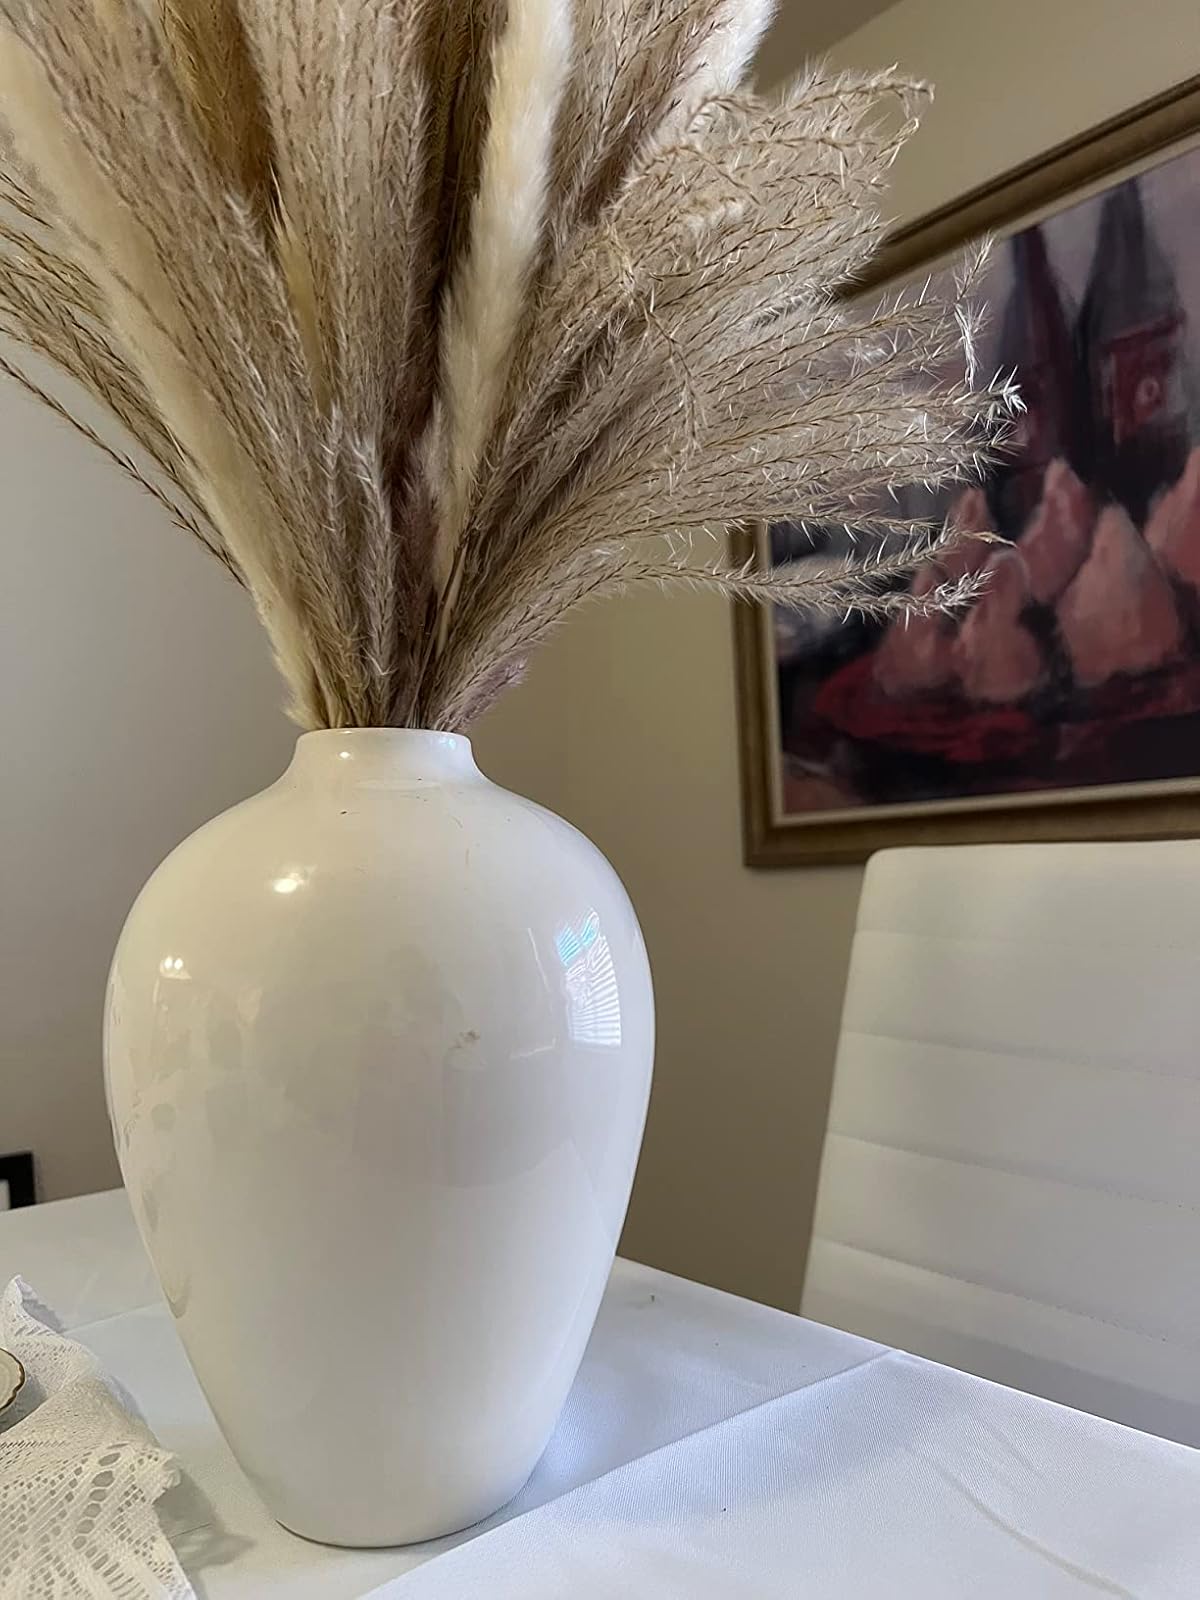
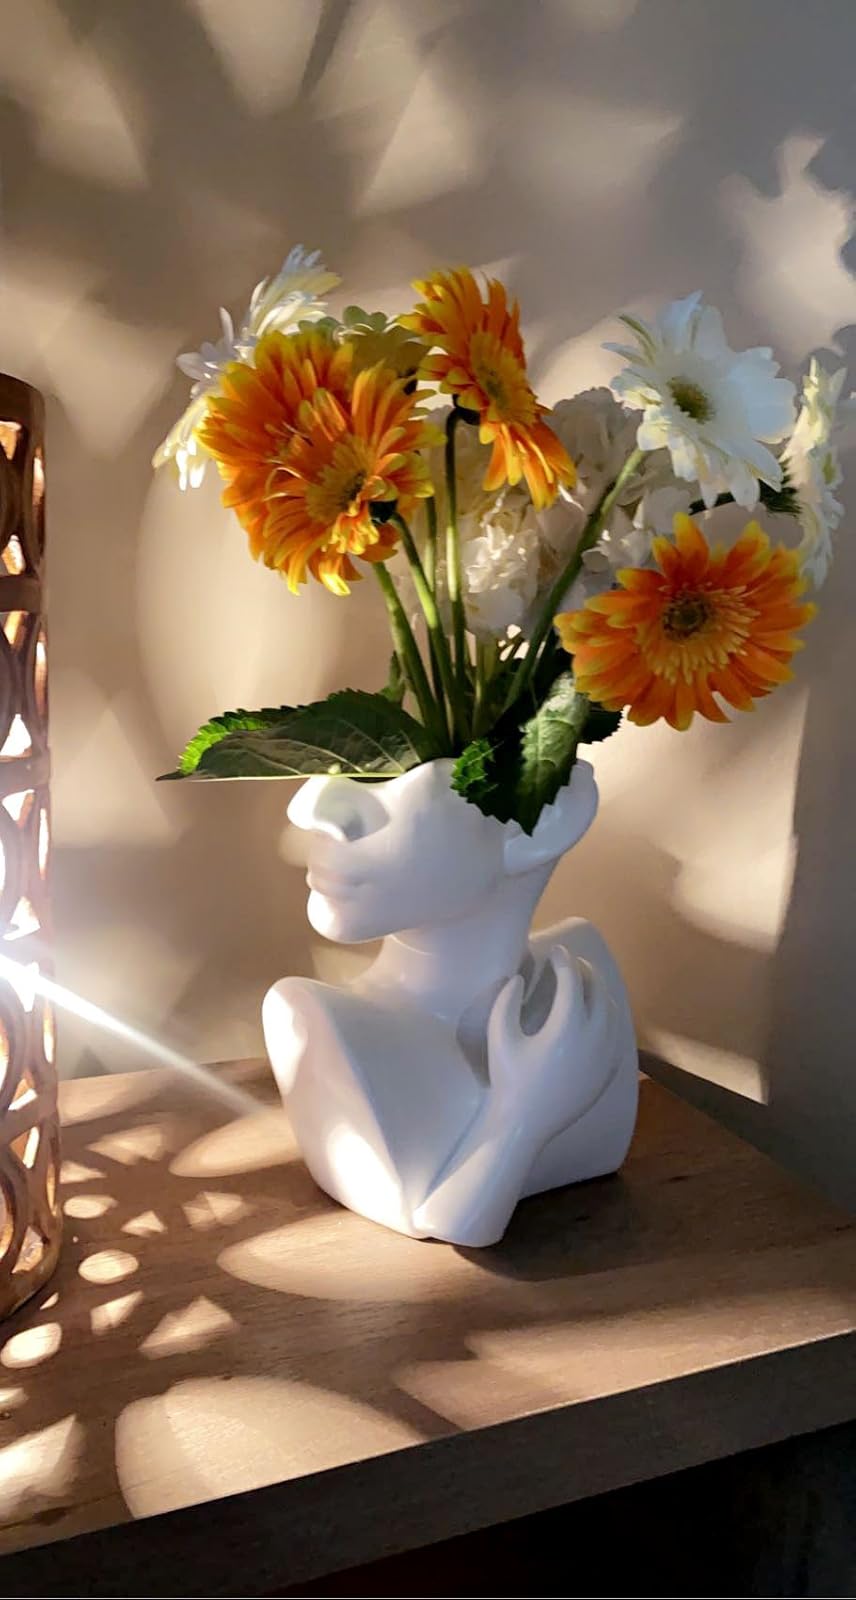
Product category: vase
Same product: no